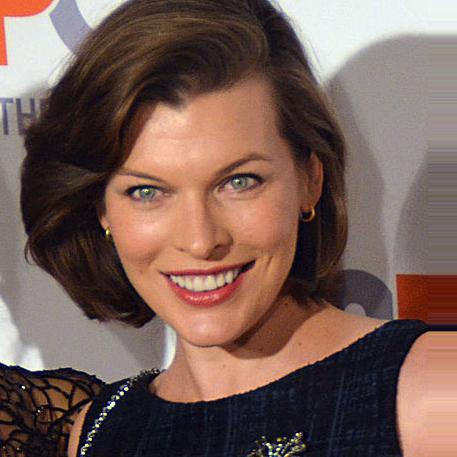
Age: 38